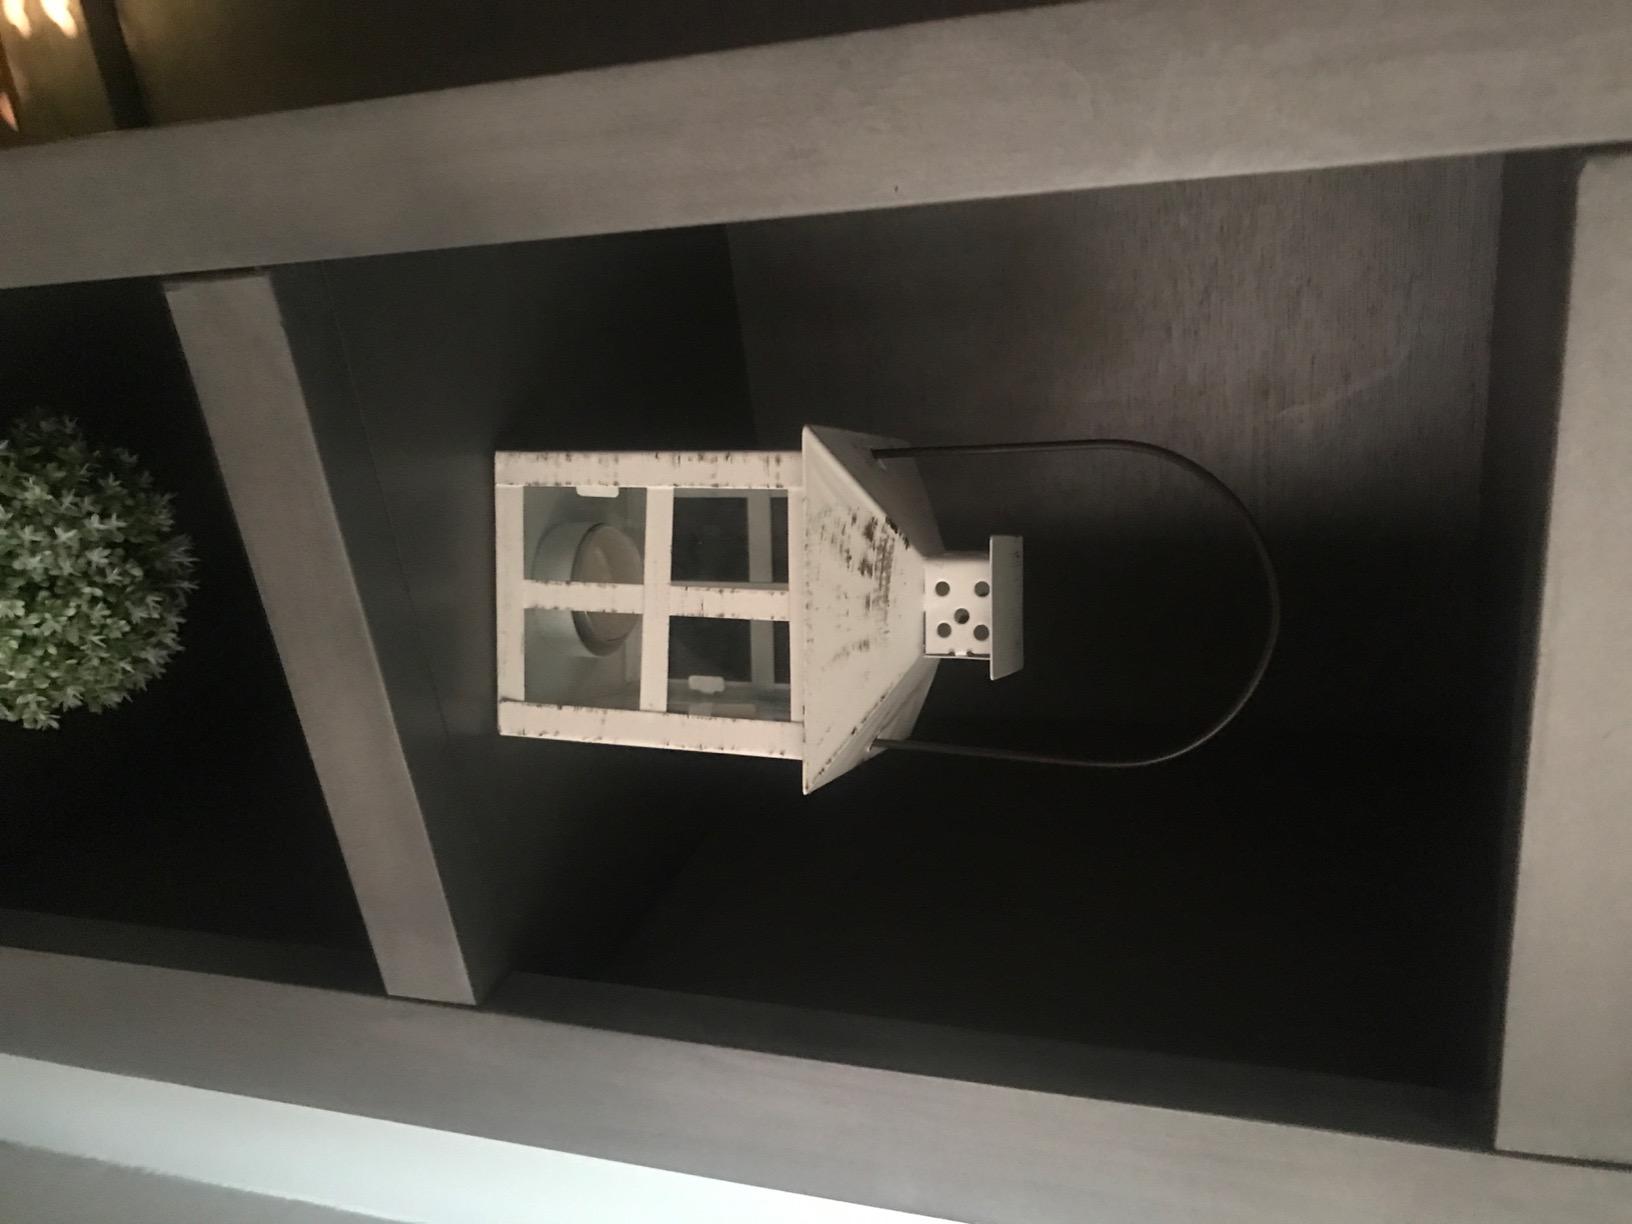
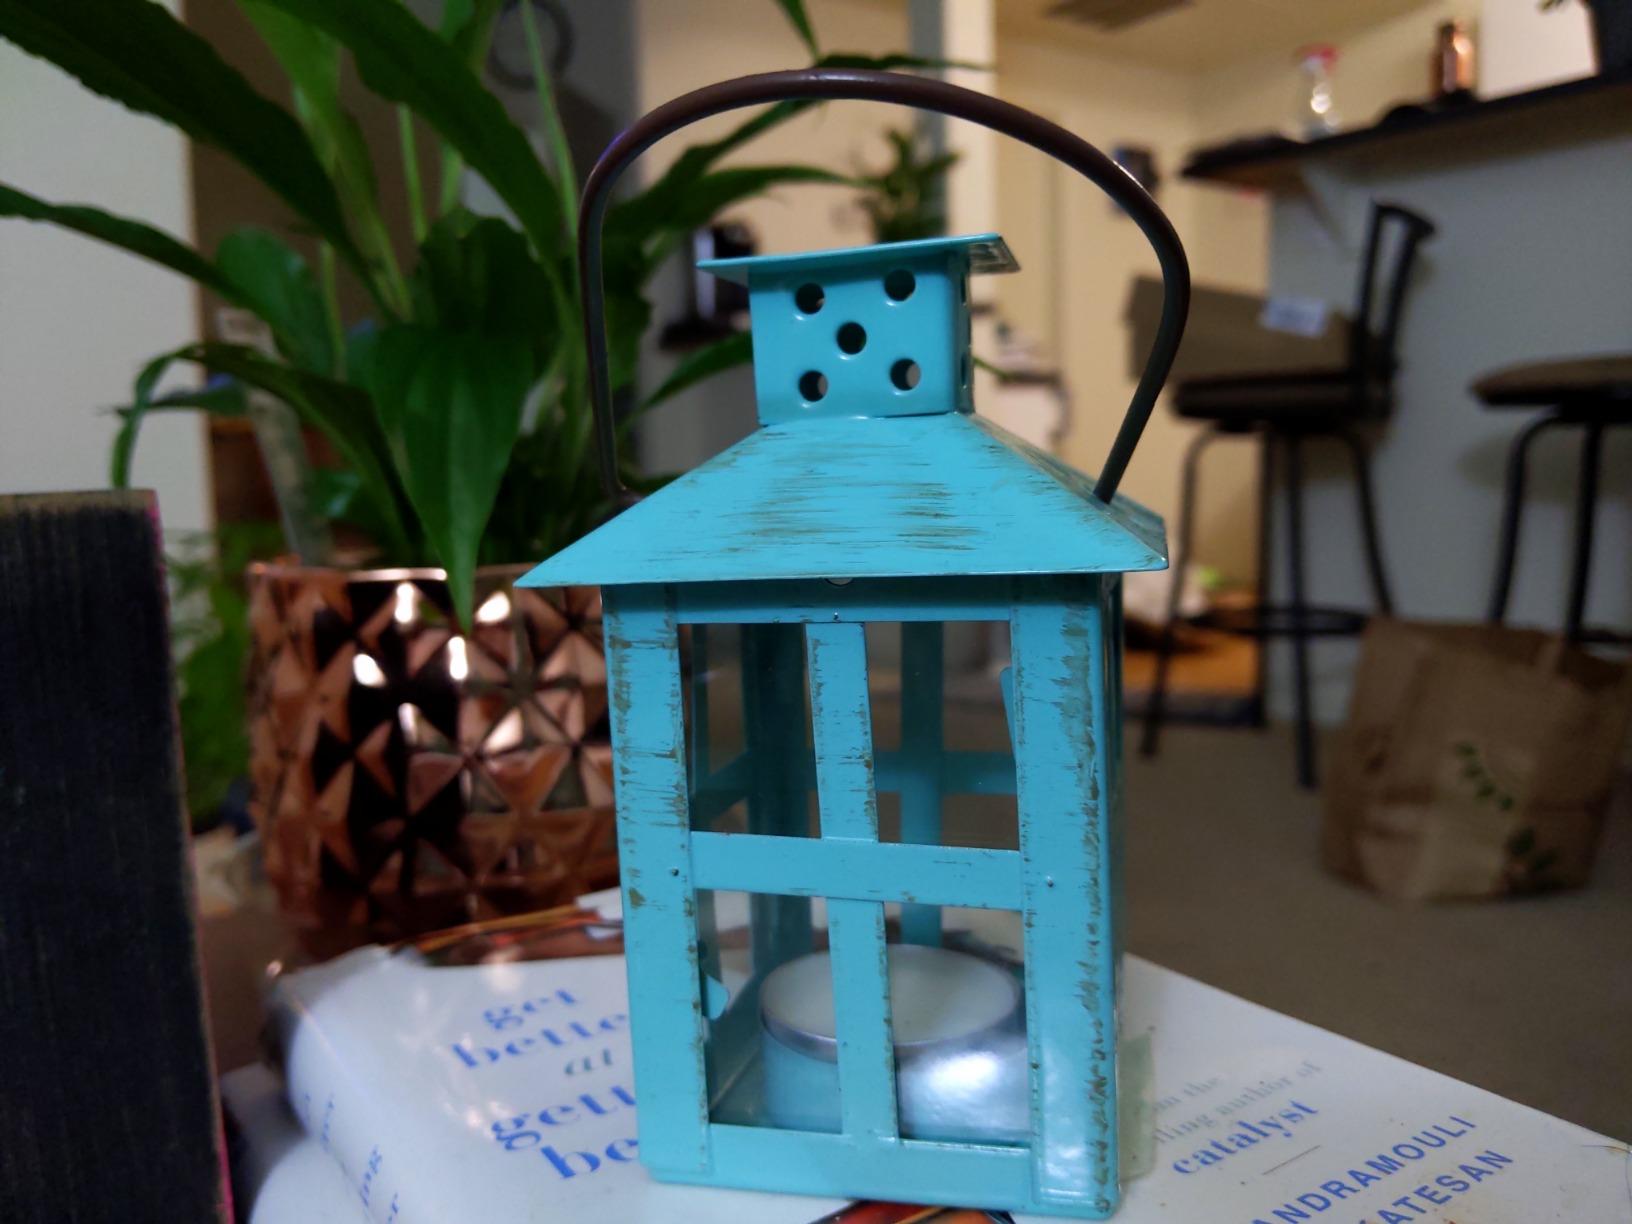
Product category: lantern
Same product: no